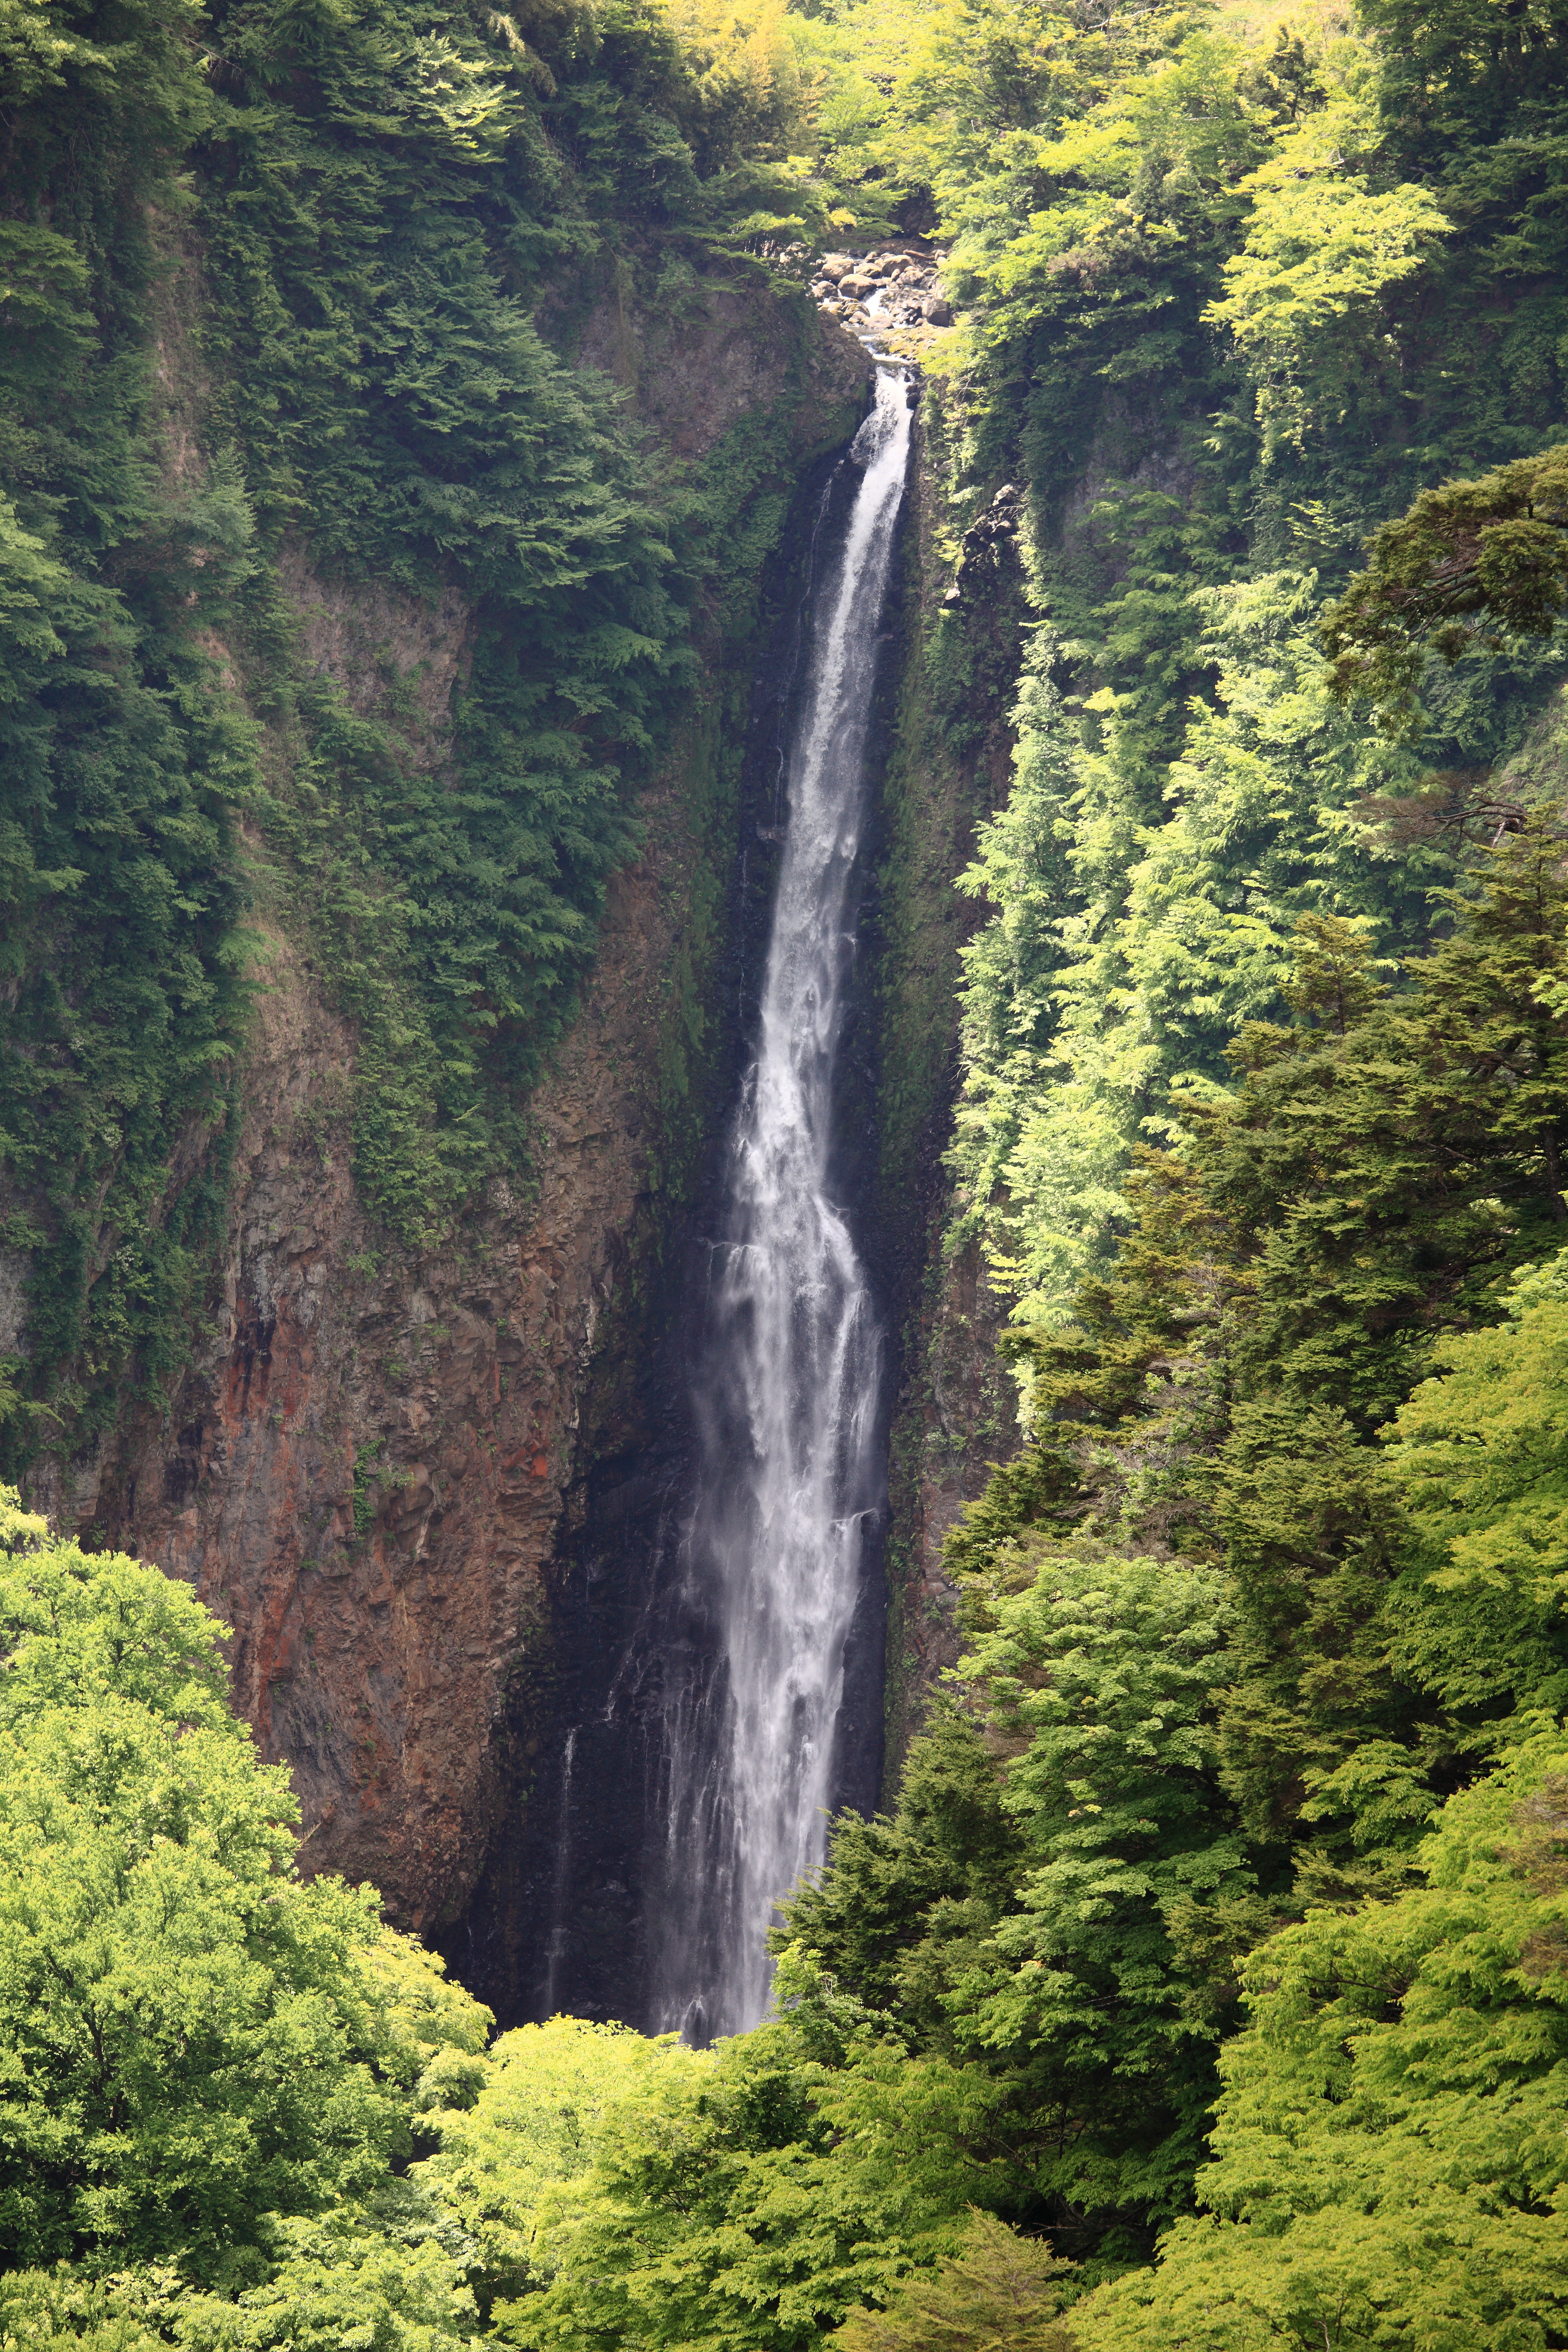
forest, waterfall, fall, high, autumn, body of water, cool image, rainforest, ravine, 5d, wasserfall, hires, markii, water feature, hi, res, resolution